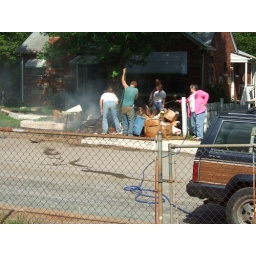
One person working, one person thinking about it and 3 standing around watching